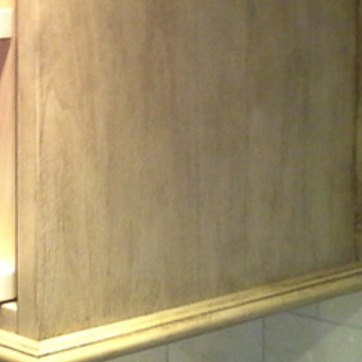
Material: wood